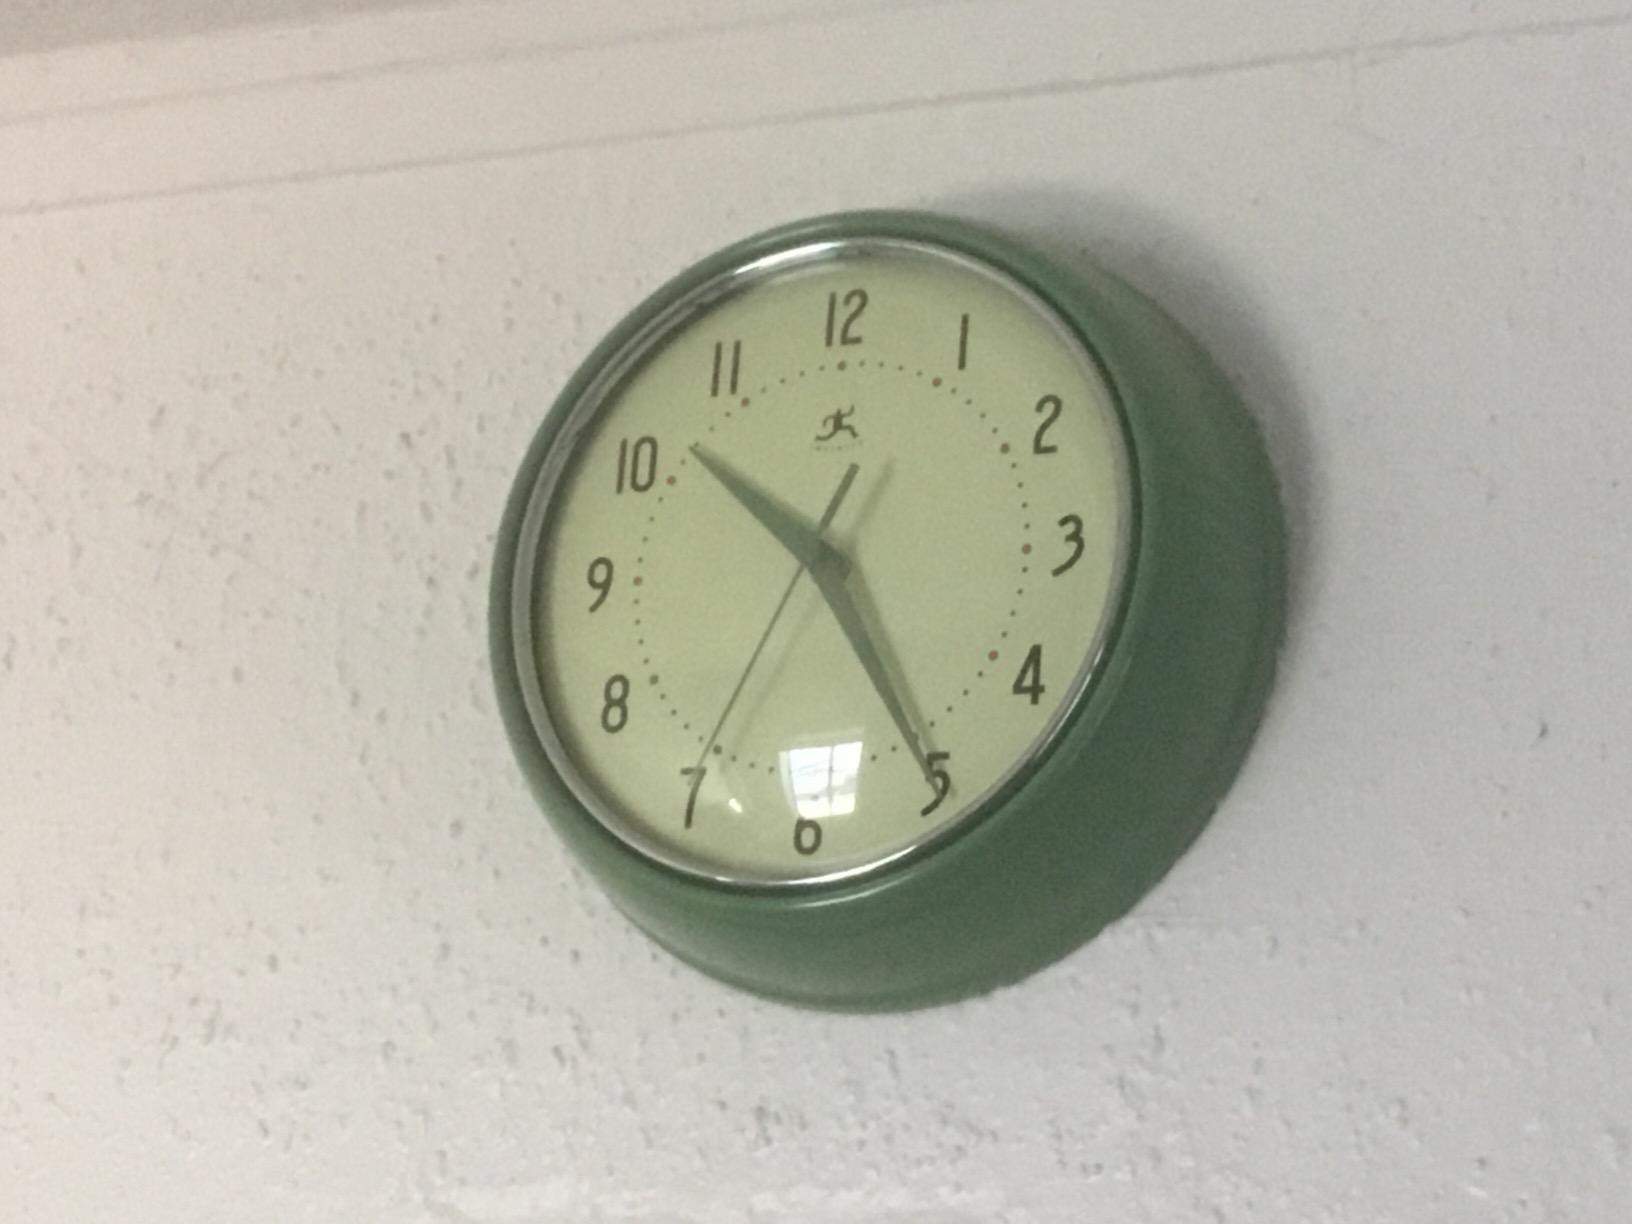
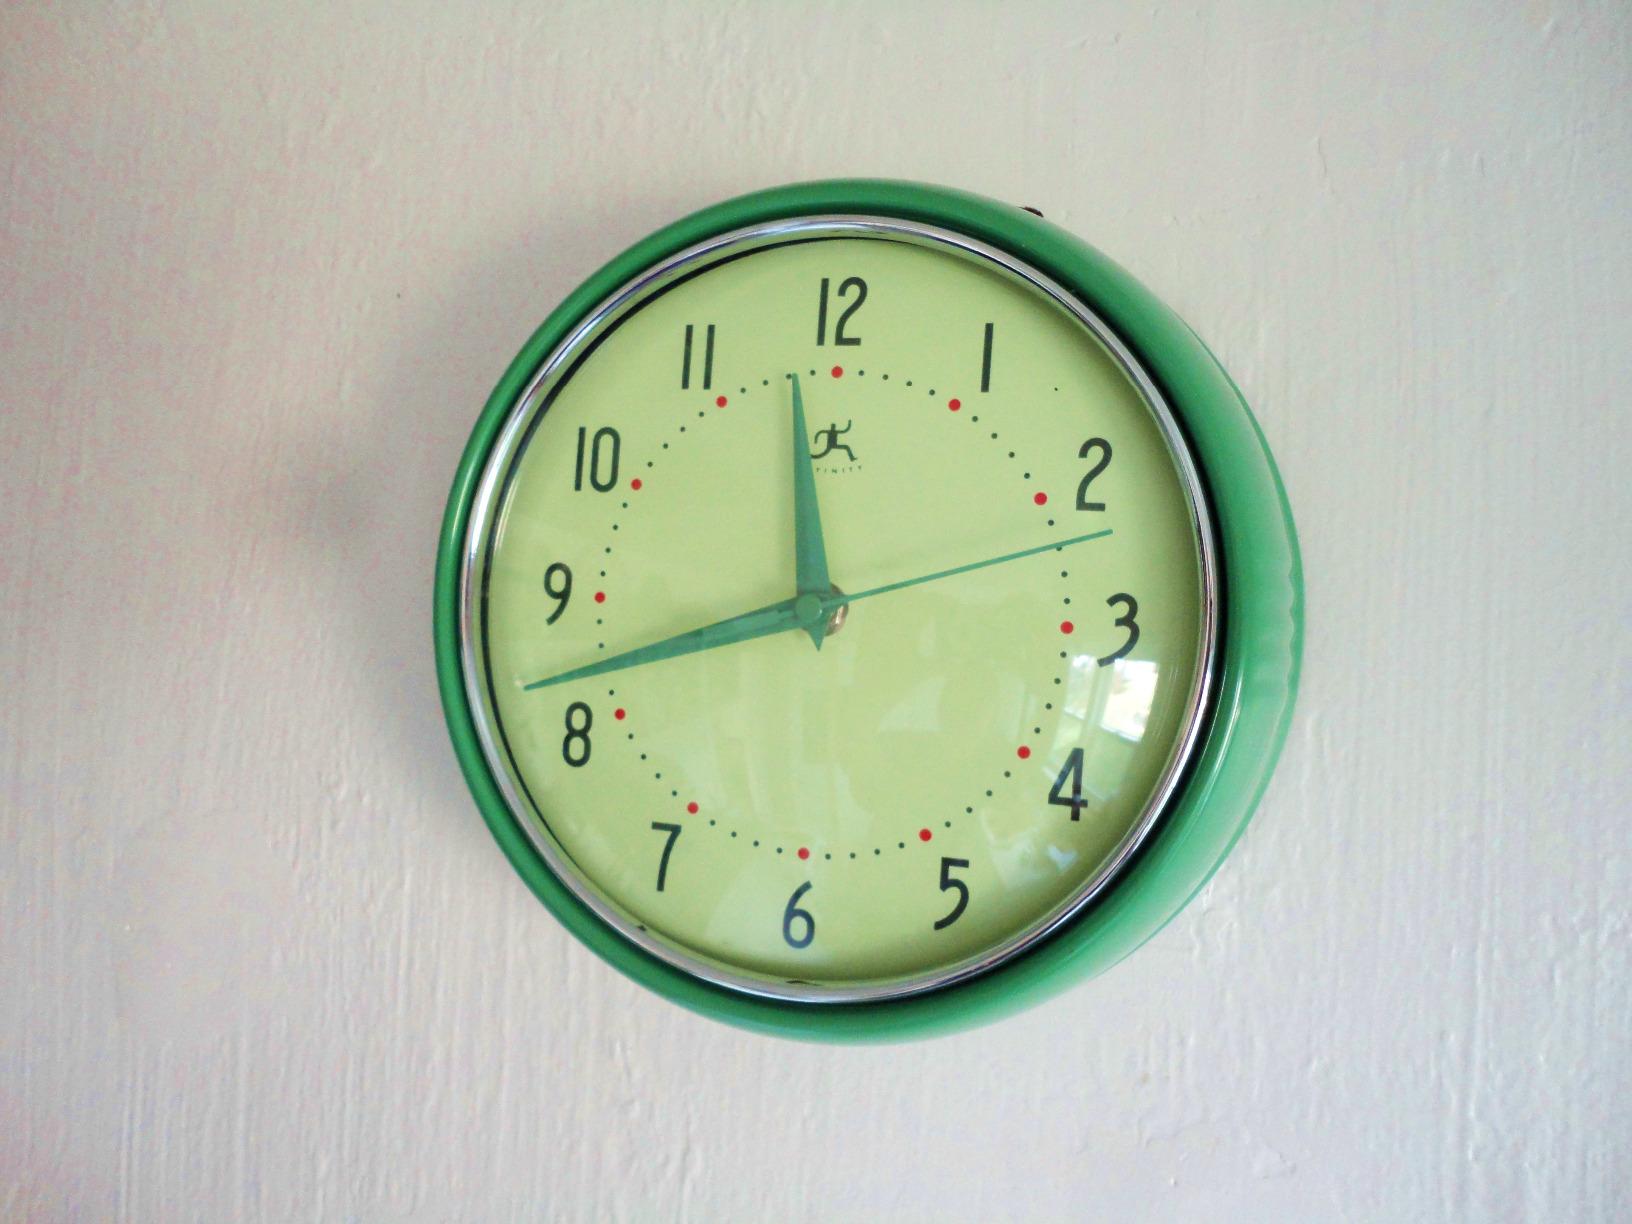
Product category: clock
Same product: yes